Charles Marvin (coach)

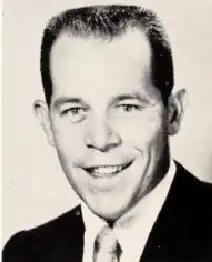

Charles Edward "Chappy" Marvin (born January 1929) is a retired American football and baseball coach. Marvin graduated from Adrian College before beginning his coaching career in the late 1940s as an assistant to Bob Waldorf at Battle Creek Central High School in Battle Creek, Michigan. From 1954 to 1959 Marvin taught Health and Physical Education at Washington-Lee High School in Arlington, Virginia, coaching Senior Football and J.V. Baseball, he would become head football coach from 1958 to the end of 1959 after winning Virginia State Championship the 1957 season. Marvin became one of Warren Beatty's Varsity football coaches during his 1955 senior year at Washington-Lee High School.